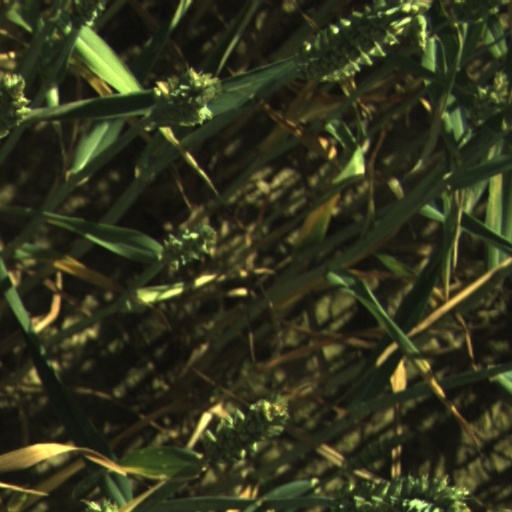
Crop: wheat